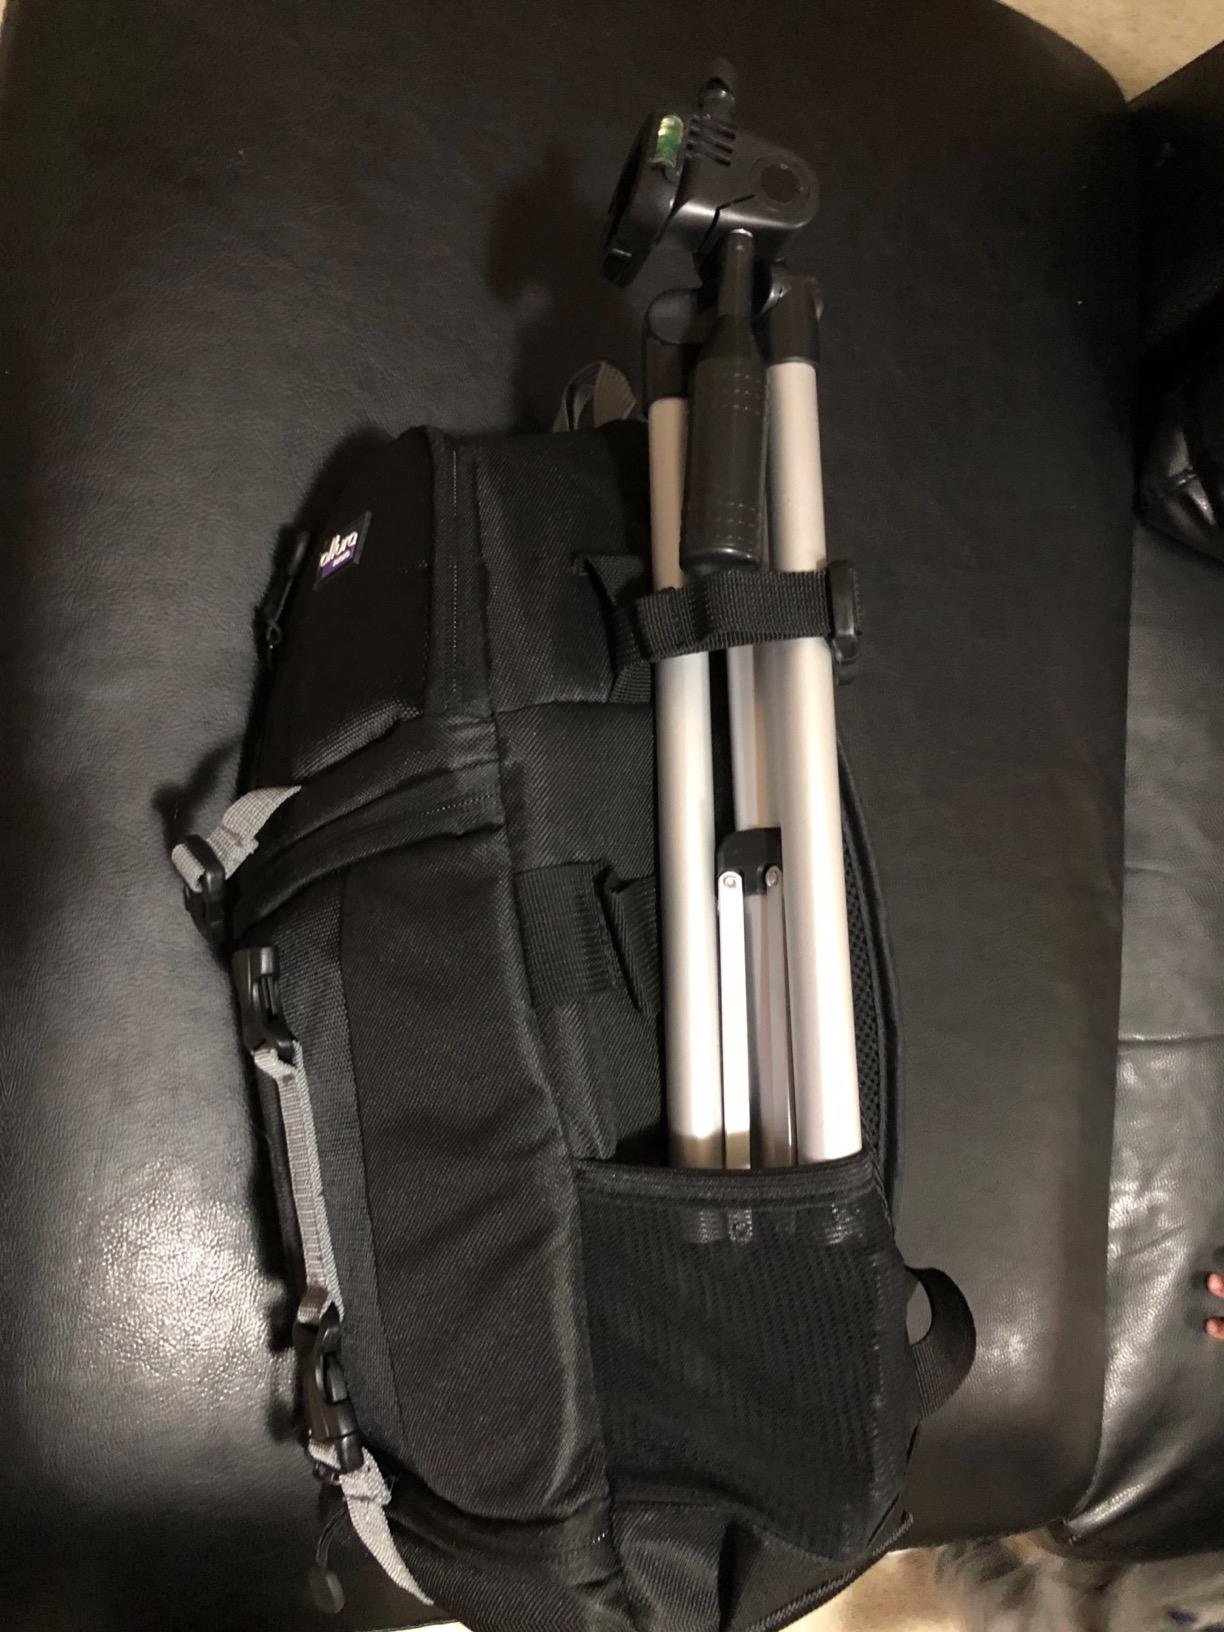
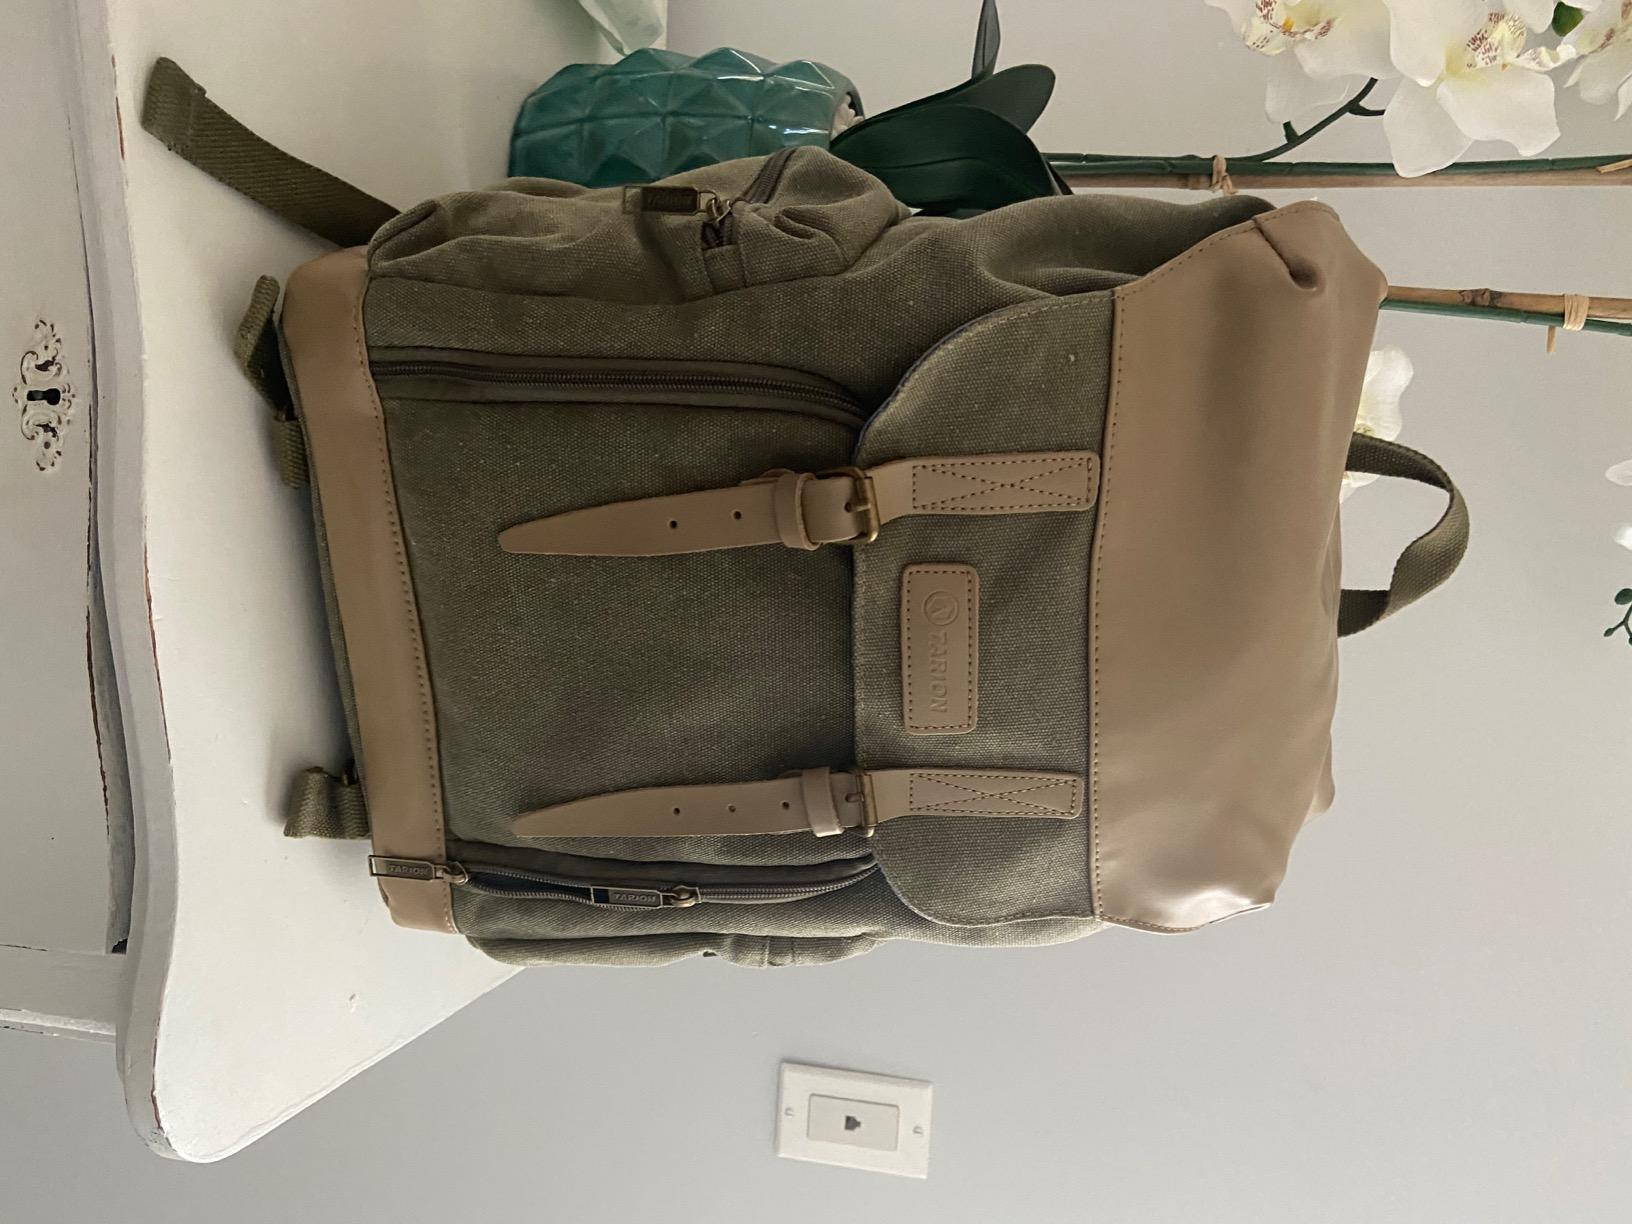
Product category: bag
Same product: no